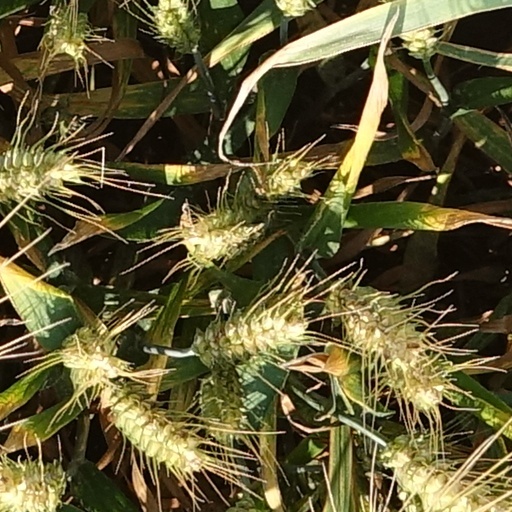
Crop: wheat